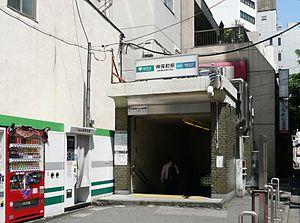
Jimbōchō est une station du métro de Tokyo sur les lignes Hanzōmon, Mita et Shinjuku dans l'arrondissement de Chiyoda à Tokyo. Elle est exploitée conjointement par le Tokyo Metro et le Bureau des Transports de la Métropole de Tokyo.